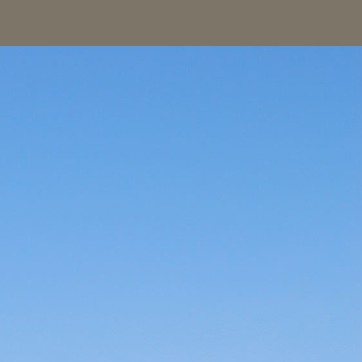
Material: sky